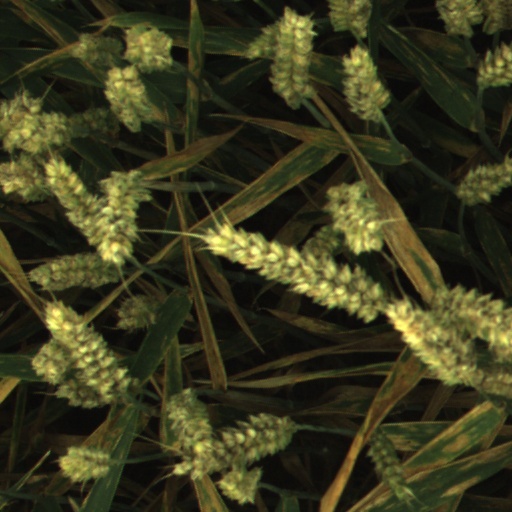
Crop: wheat